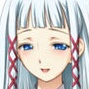
Portrait style: Anime Portrait